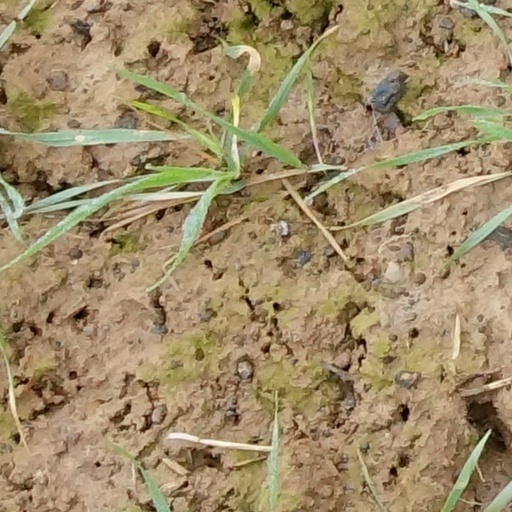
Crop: wheat